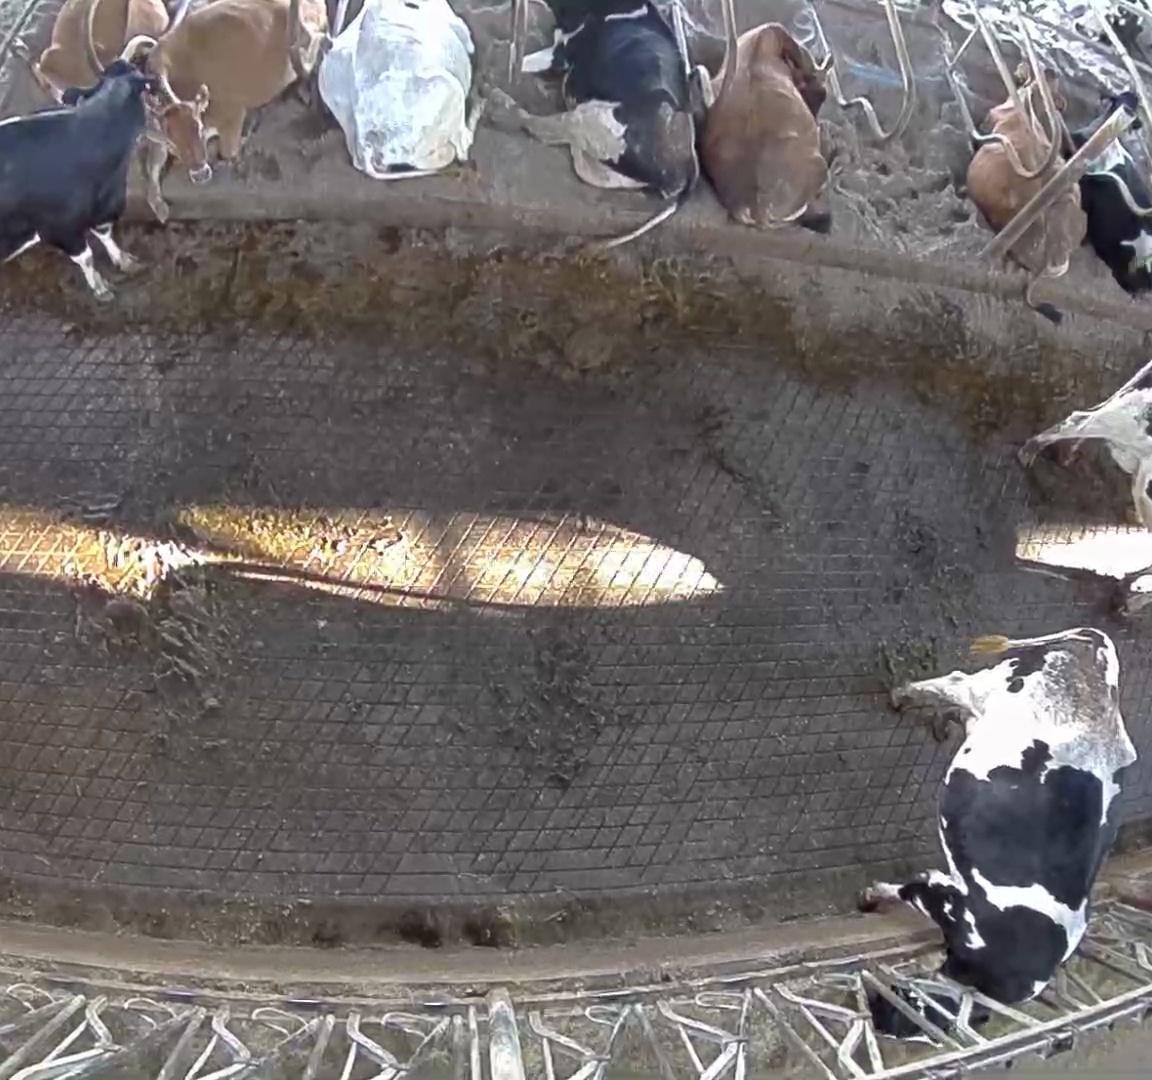
Number of cows: 10